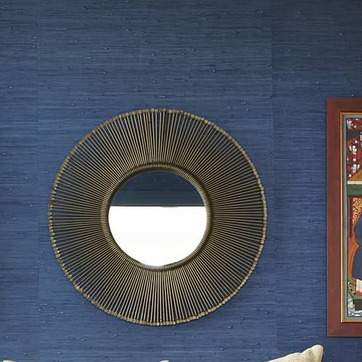
Material: mirror